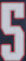
Number: 5